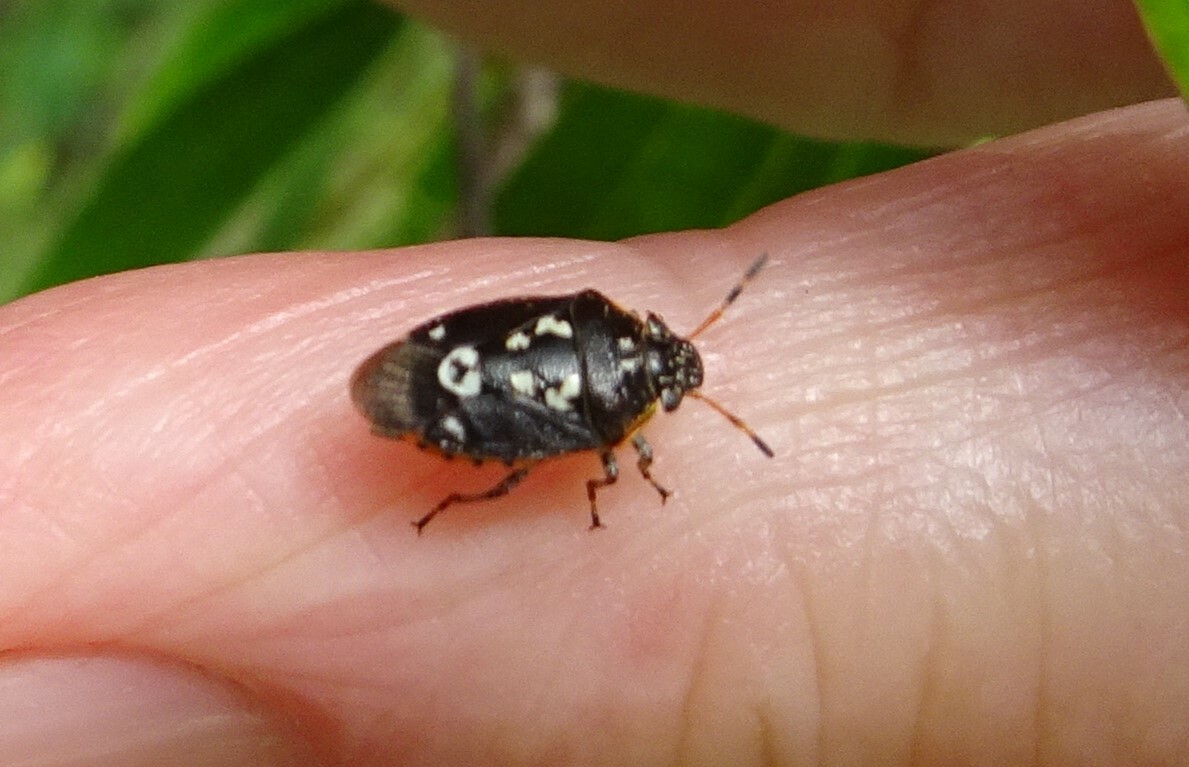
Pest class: stink_bug